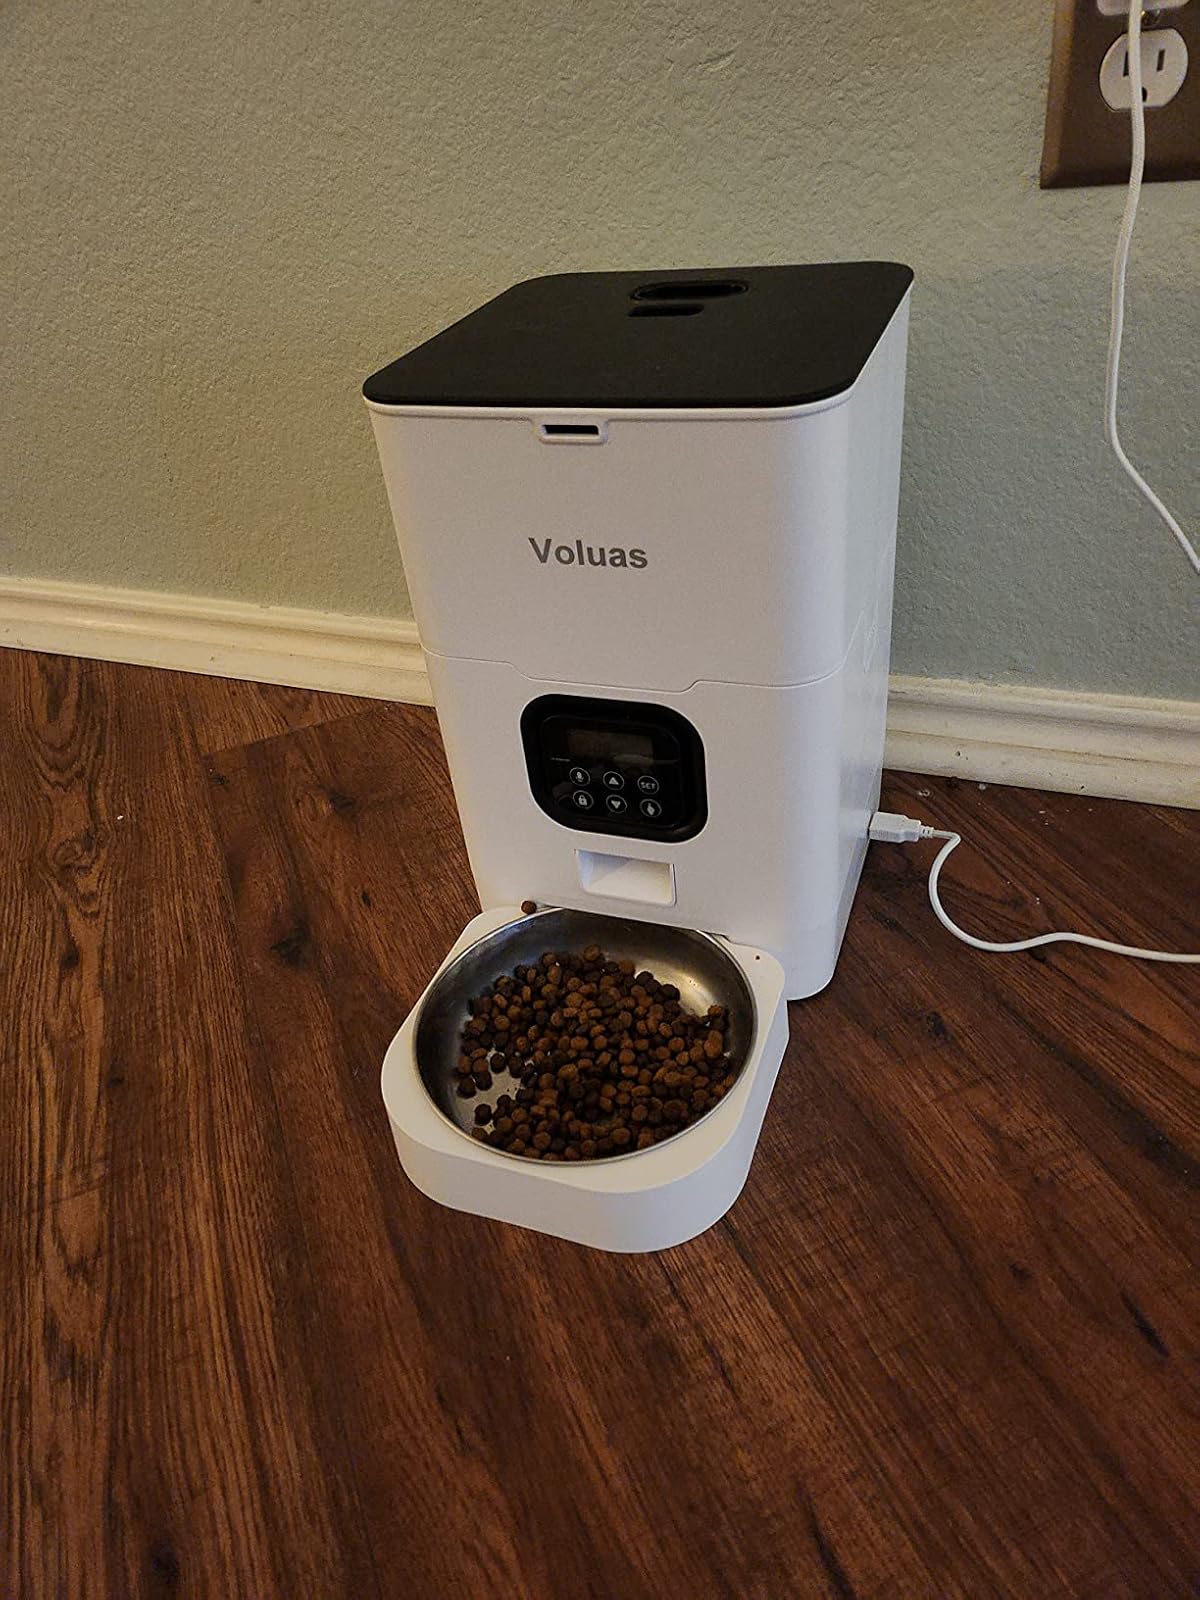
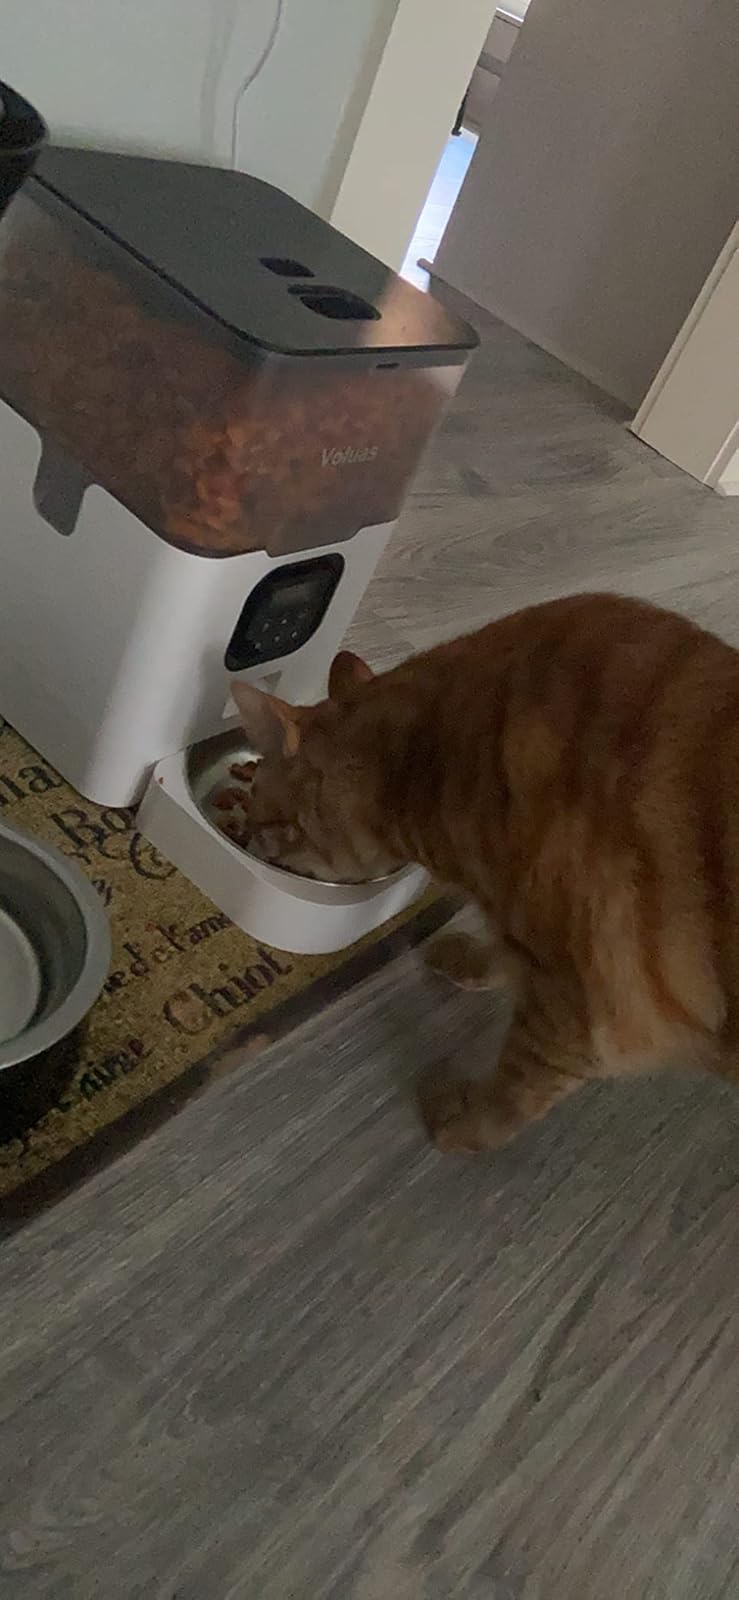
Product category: items_feeder
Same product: no